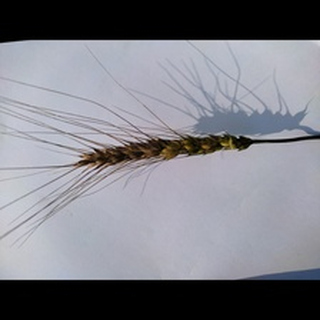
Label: wheat_blast